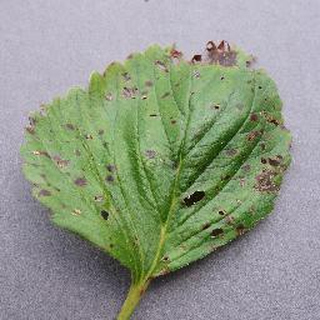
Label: strawberry_leaf_scorch